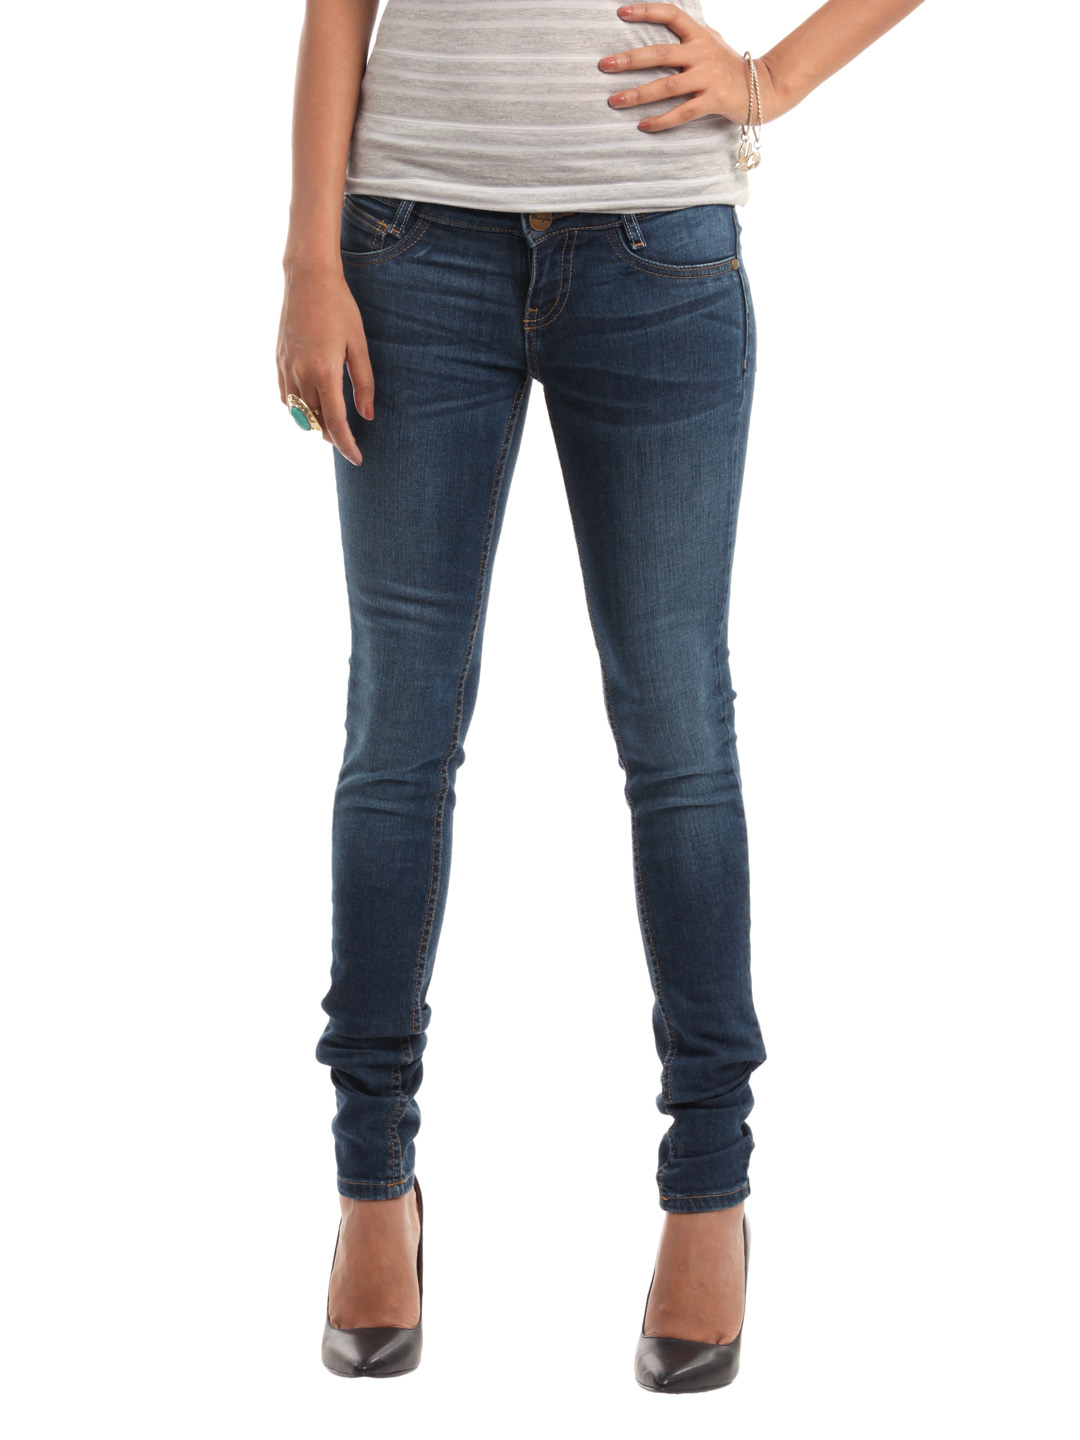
Wrangler Women Blue Jeggings
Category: Apparel / Bottomwear / Jeggings
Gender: Women
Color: Blue
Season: Summer 2012
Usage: Casual